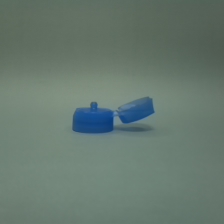
Color: blue
Cap type: flip-top cap